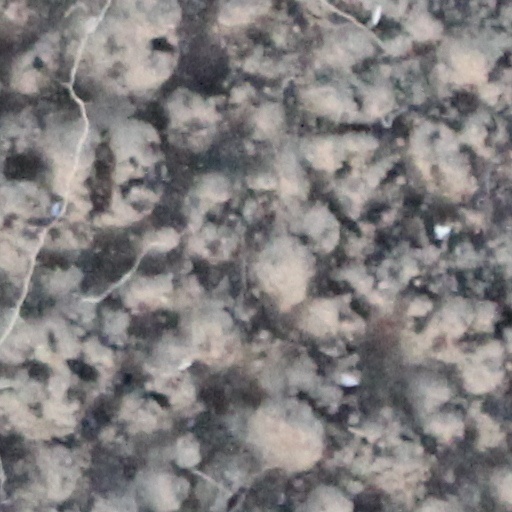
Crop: wheat